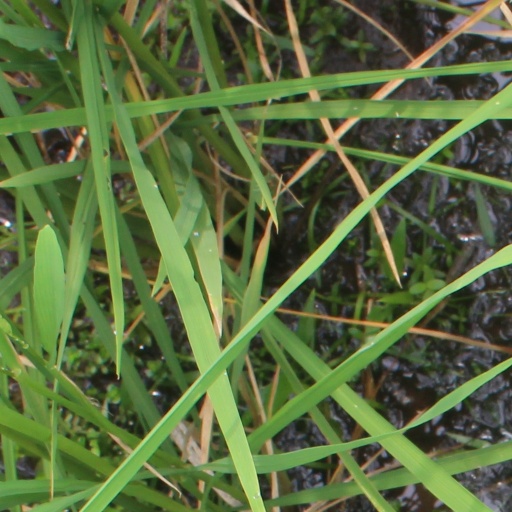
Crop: rice